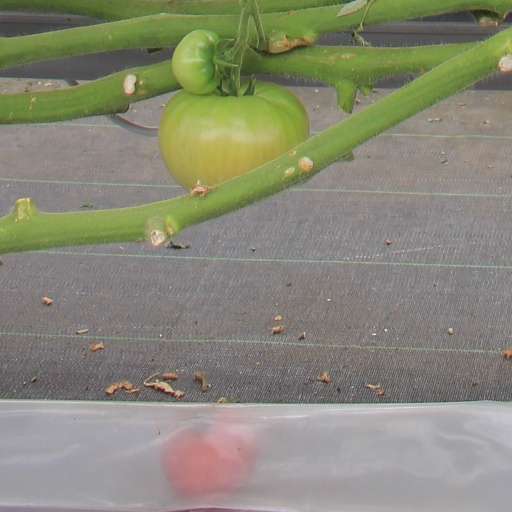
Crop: tomato